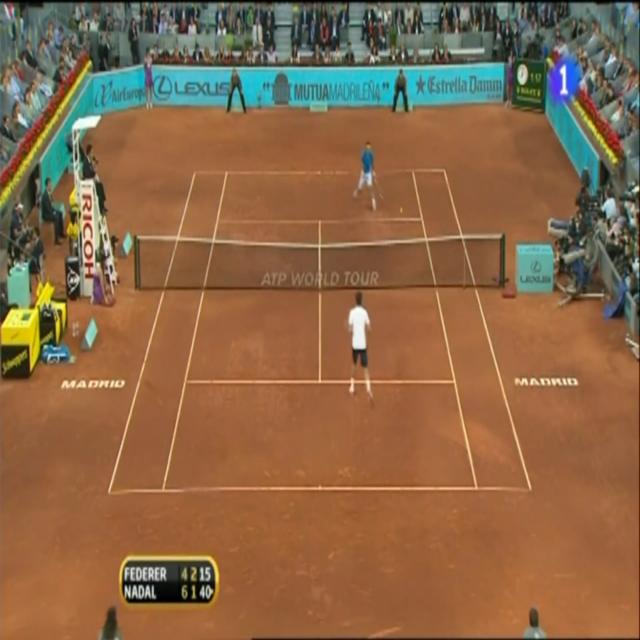
Player A is at the T-zone and player B is at the T-zone.